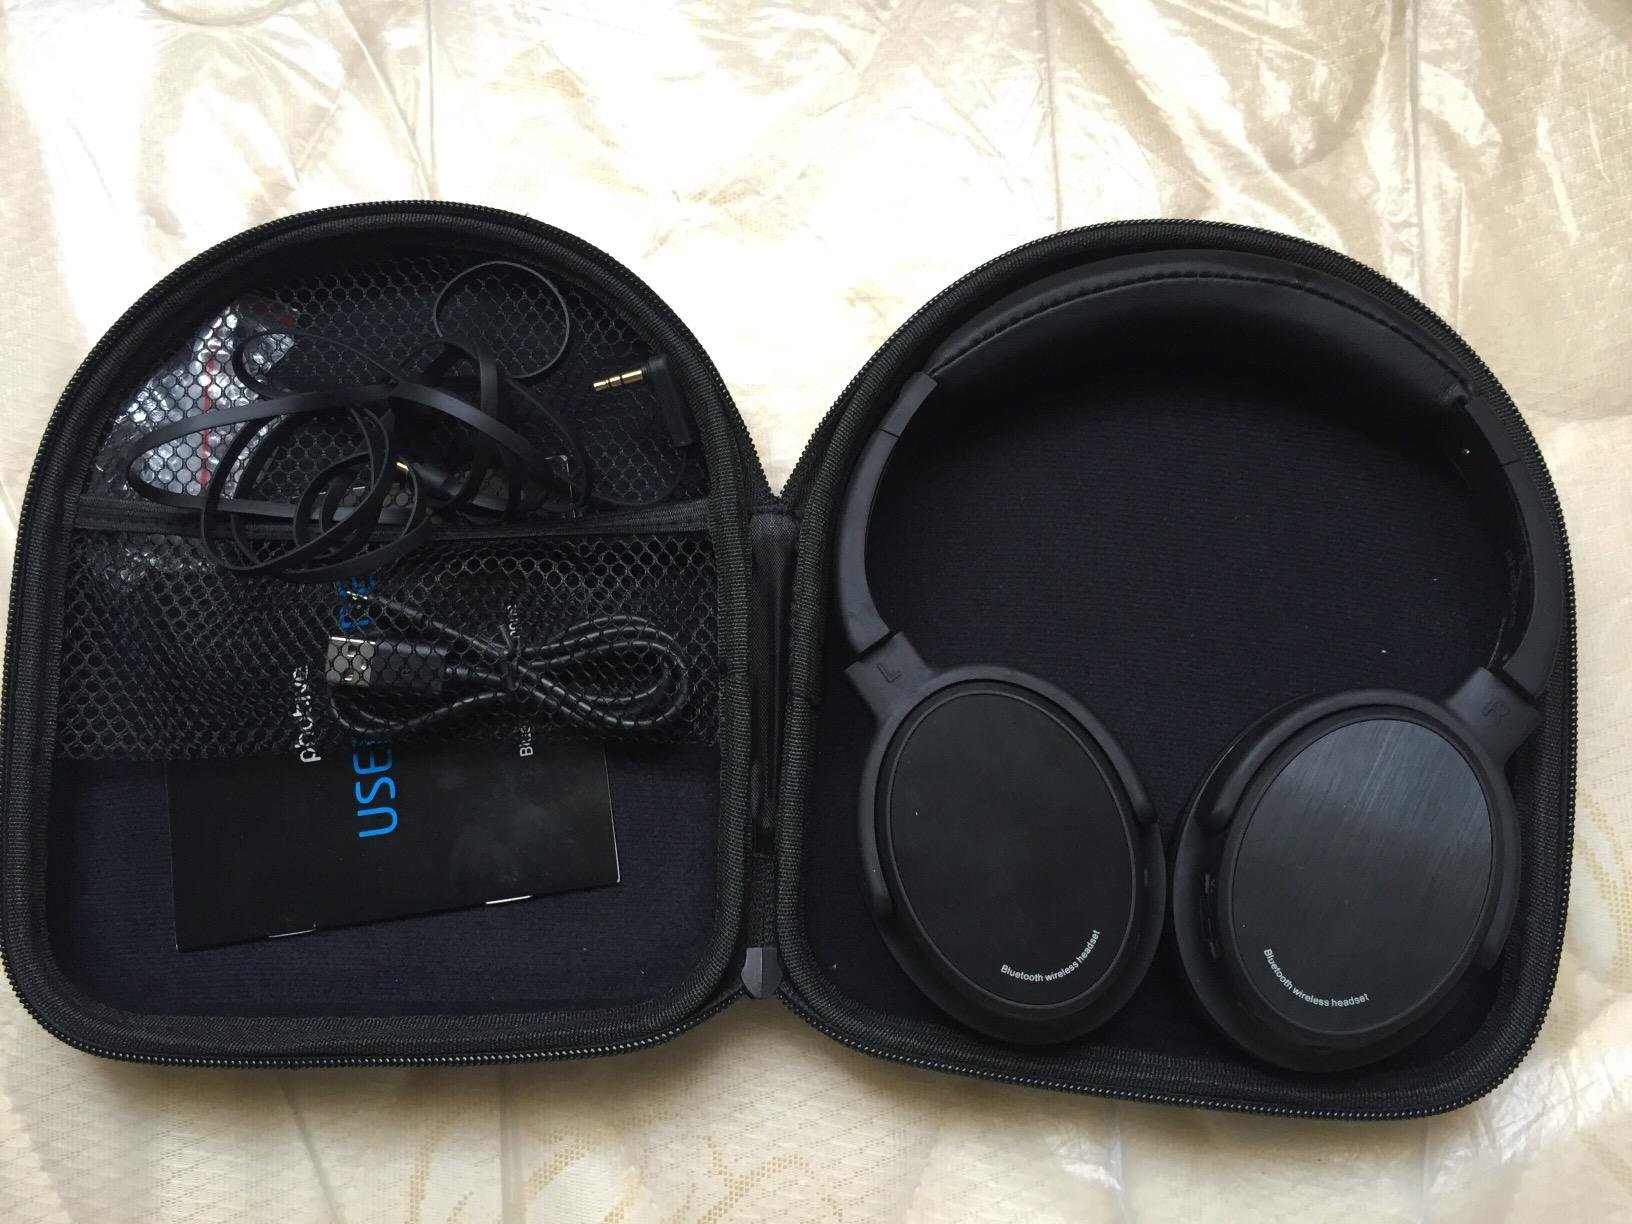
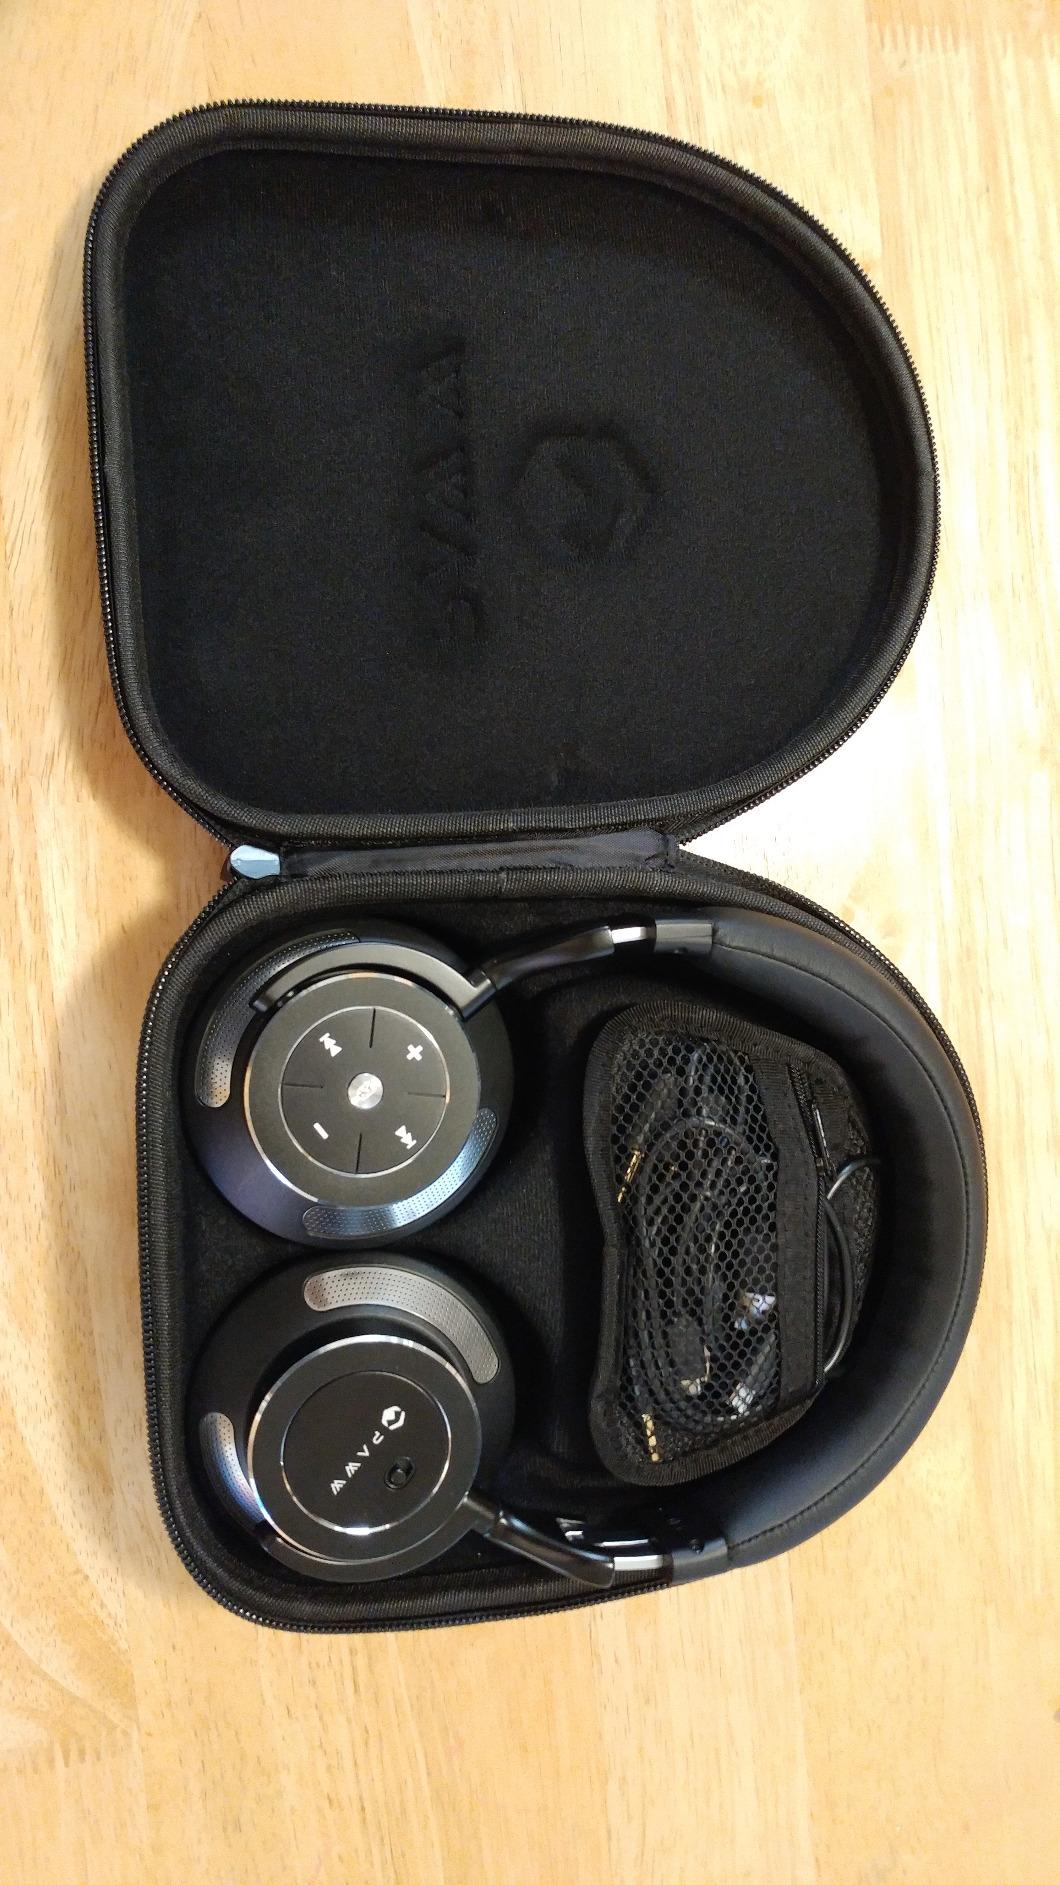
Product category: headphones
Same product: no